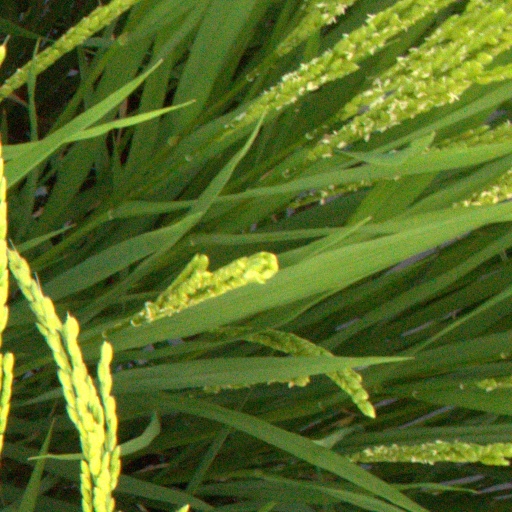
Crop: rice